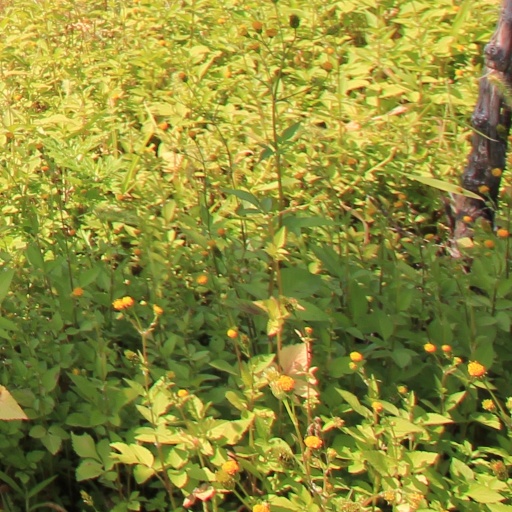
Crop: grape